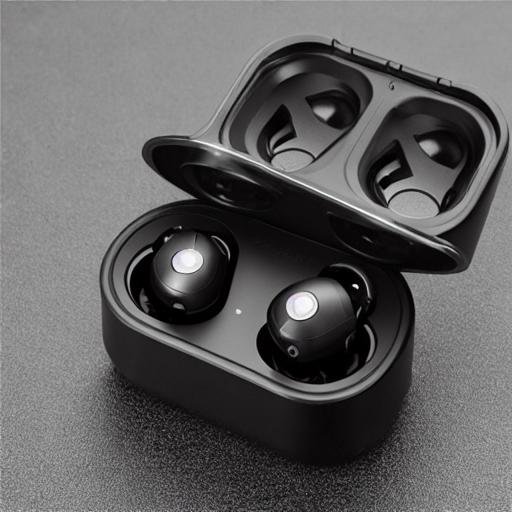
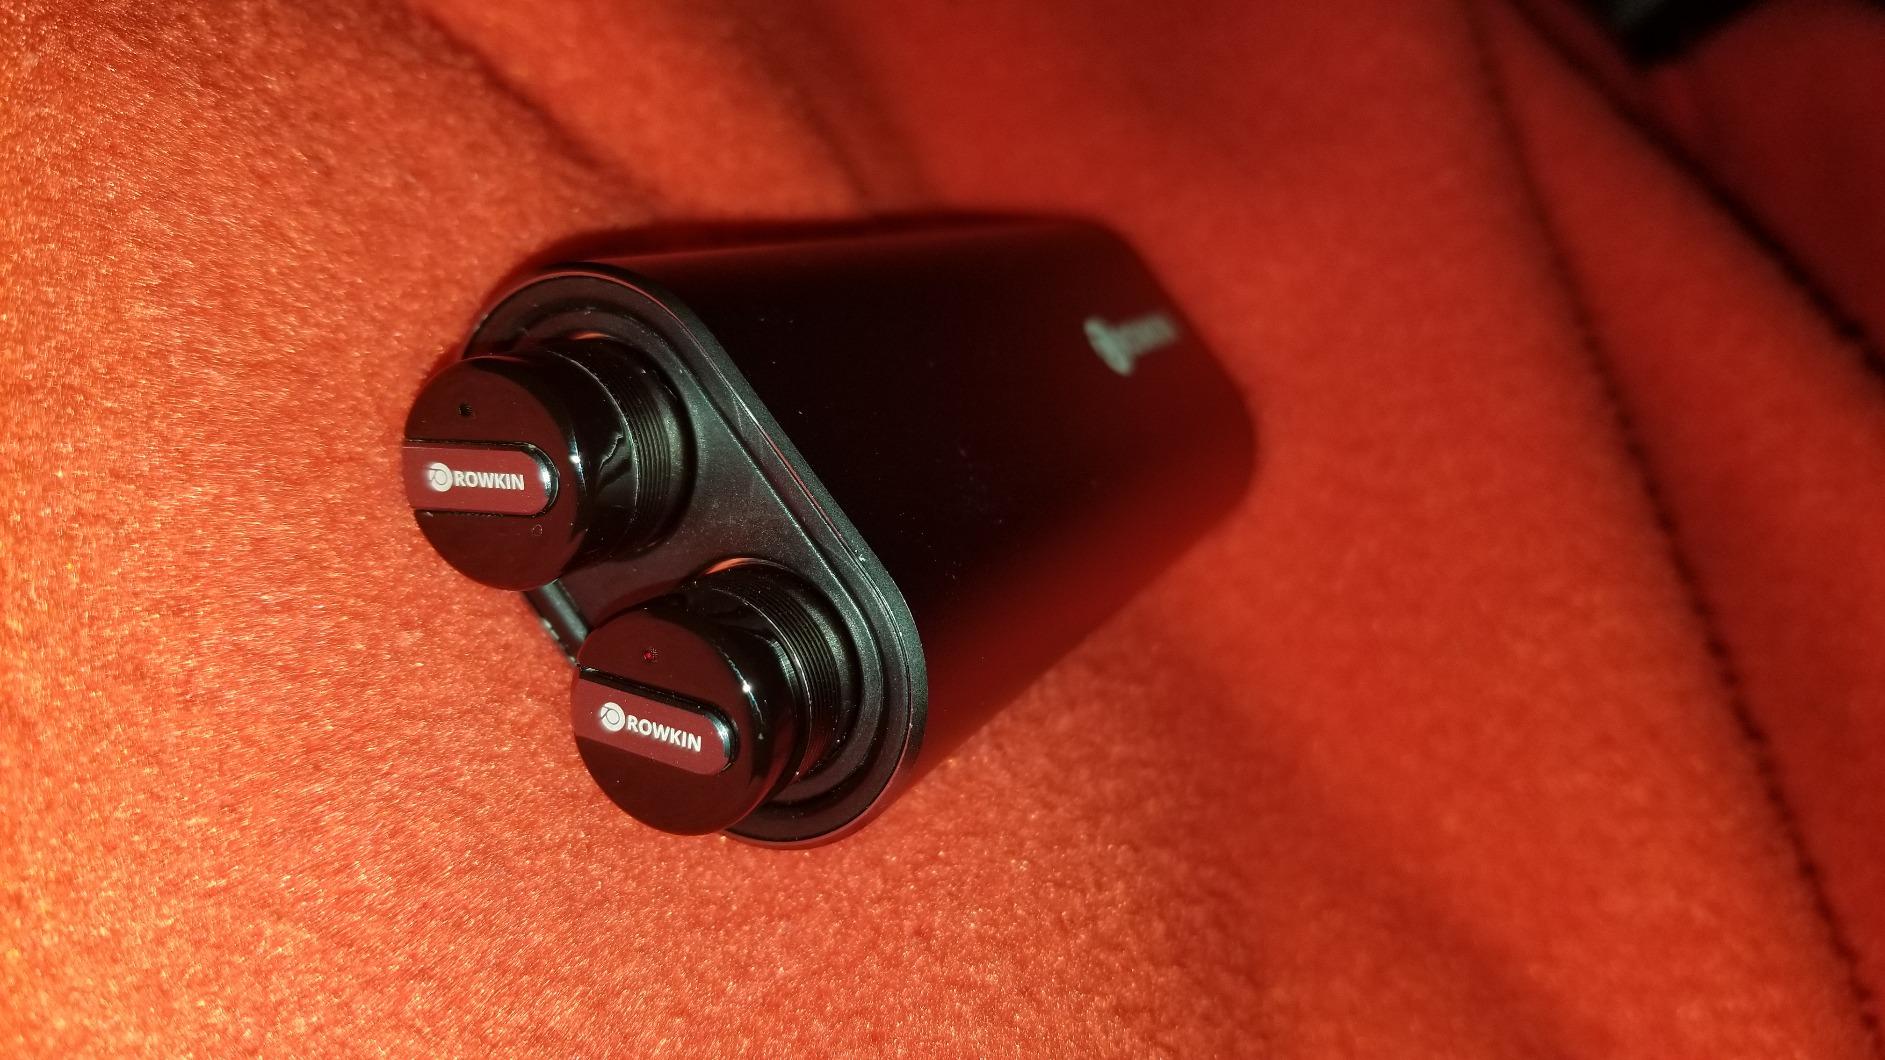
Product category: headphones
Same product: no